Edison Sault Power Canal

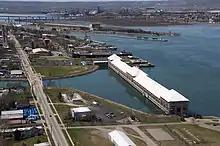
The Saint Marys Falls Hydropower Plant (foreground) at the mouth of the Edison Sault Power Canal. Soo Locks in the background and Power Canal to the left.

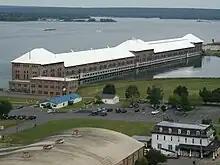
Another view of the power plant, with Power Canal to the right

The Edison Sault Power Canal supplies the Saint Marys Falls Hydropower Plant, a Cloverland Electric Cooperative hydroelectric plant, in Sault Ste. Marie, Michigan. Excavation of the power canal began in September 1898 and was completed in June 1902. The canal and hydroelectric complex were named a Historic Civil Engineering Landmark in 1983.